Miami

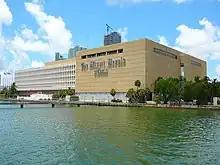
The former headquarters of "The Miami Herald" on Biscayne Bay

The government of the City of Miami uses the mayor-commissioner type of system. The city commission consists of five commissioners that are elected from single member districts. The city commission constitutes the governing body with powers to pass ordinances, adopt regulations, and exercise all powers conferred upon the city in the city charter. The mayor is elected at large and appoints a city manager. The City of Miami is governed by Mayor Francis Suarez and 5 city commissioners that oversee the five districts in the city.